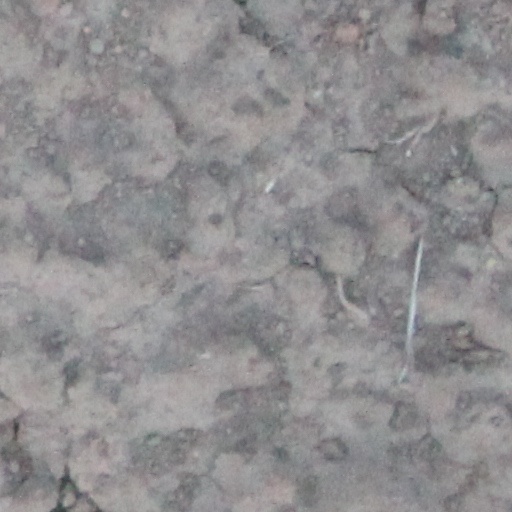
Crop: wheat